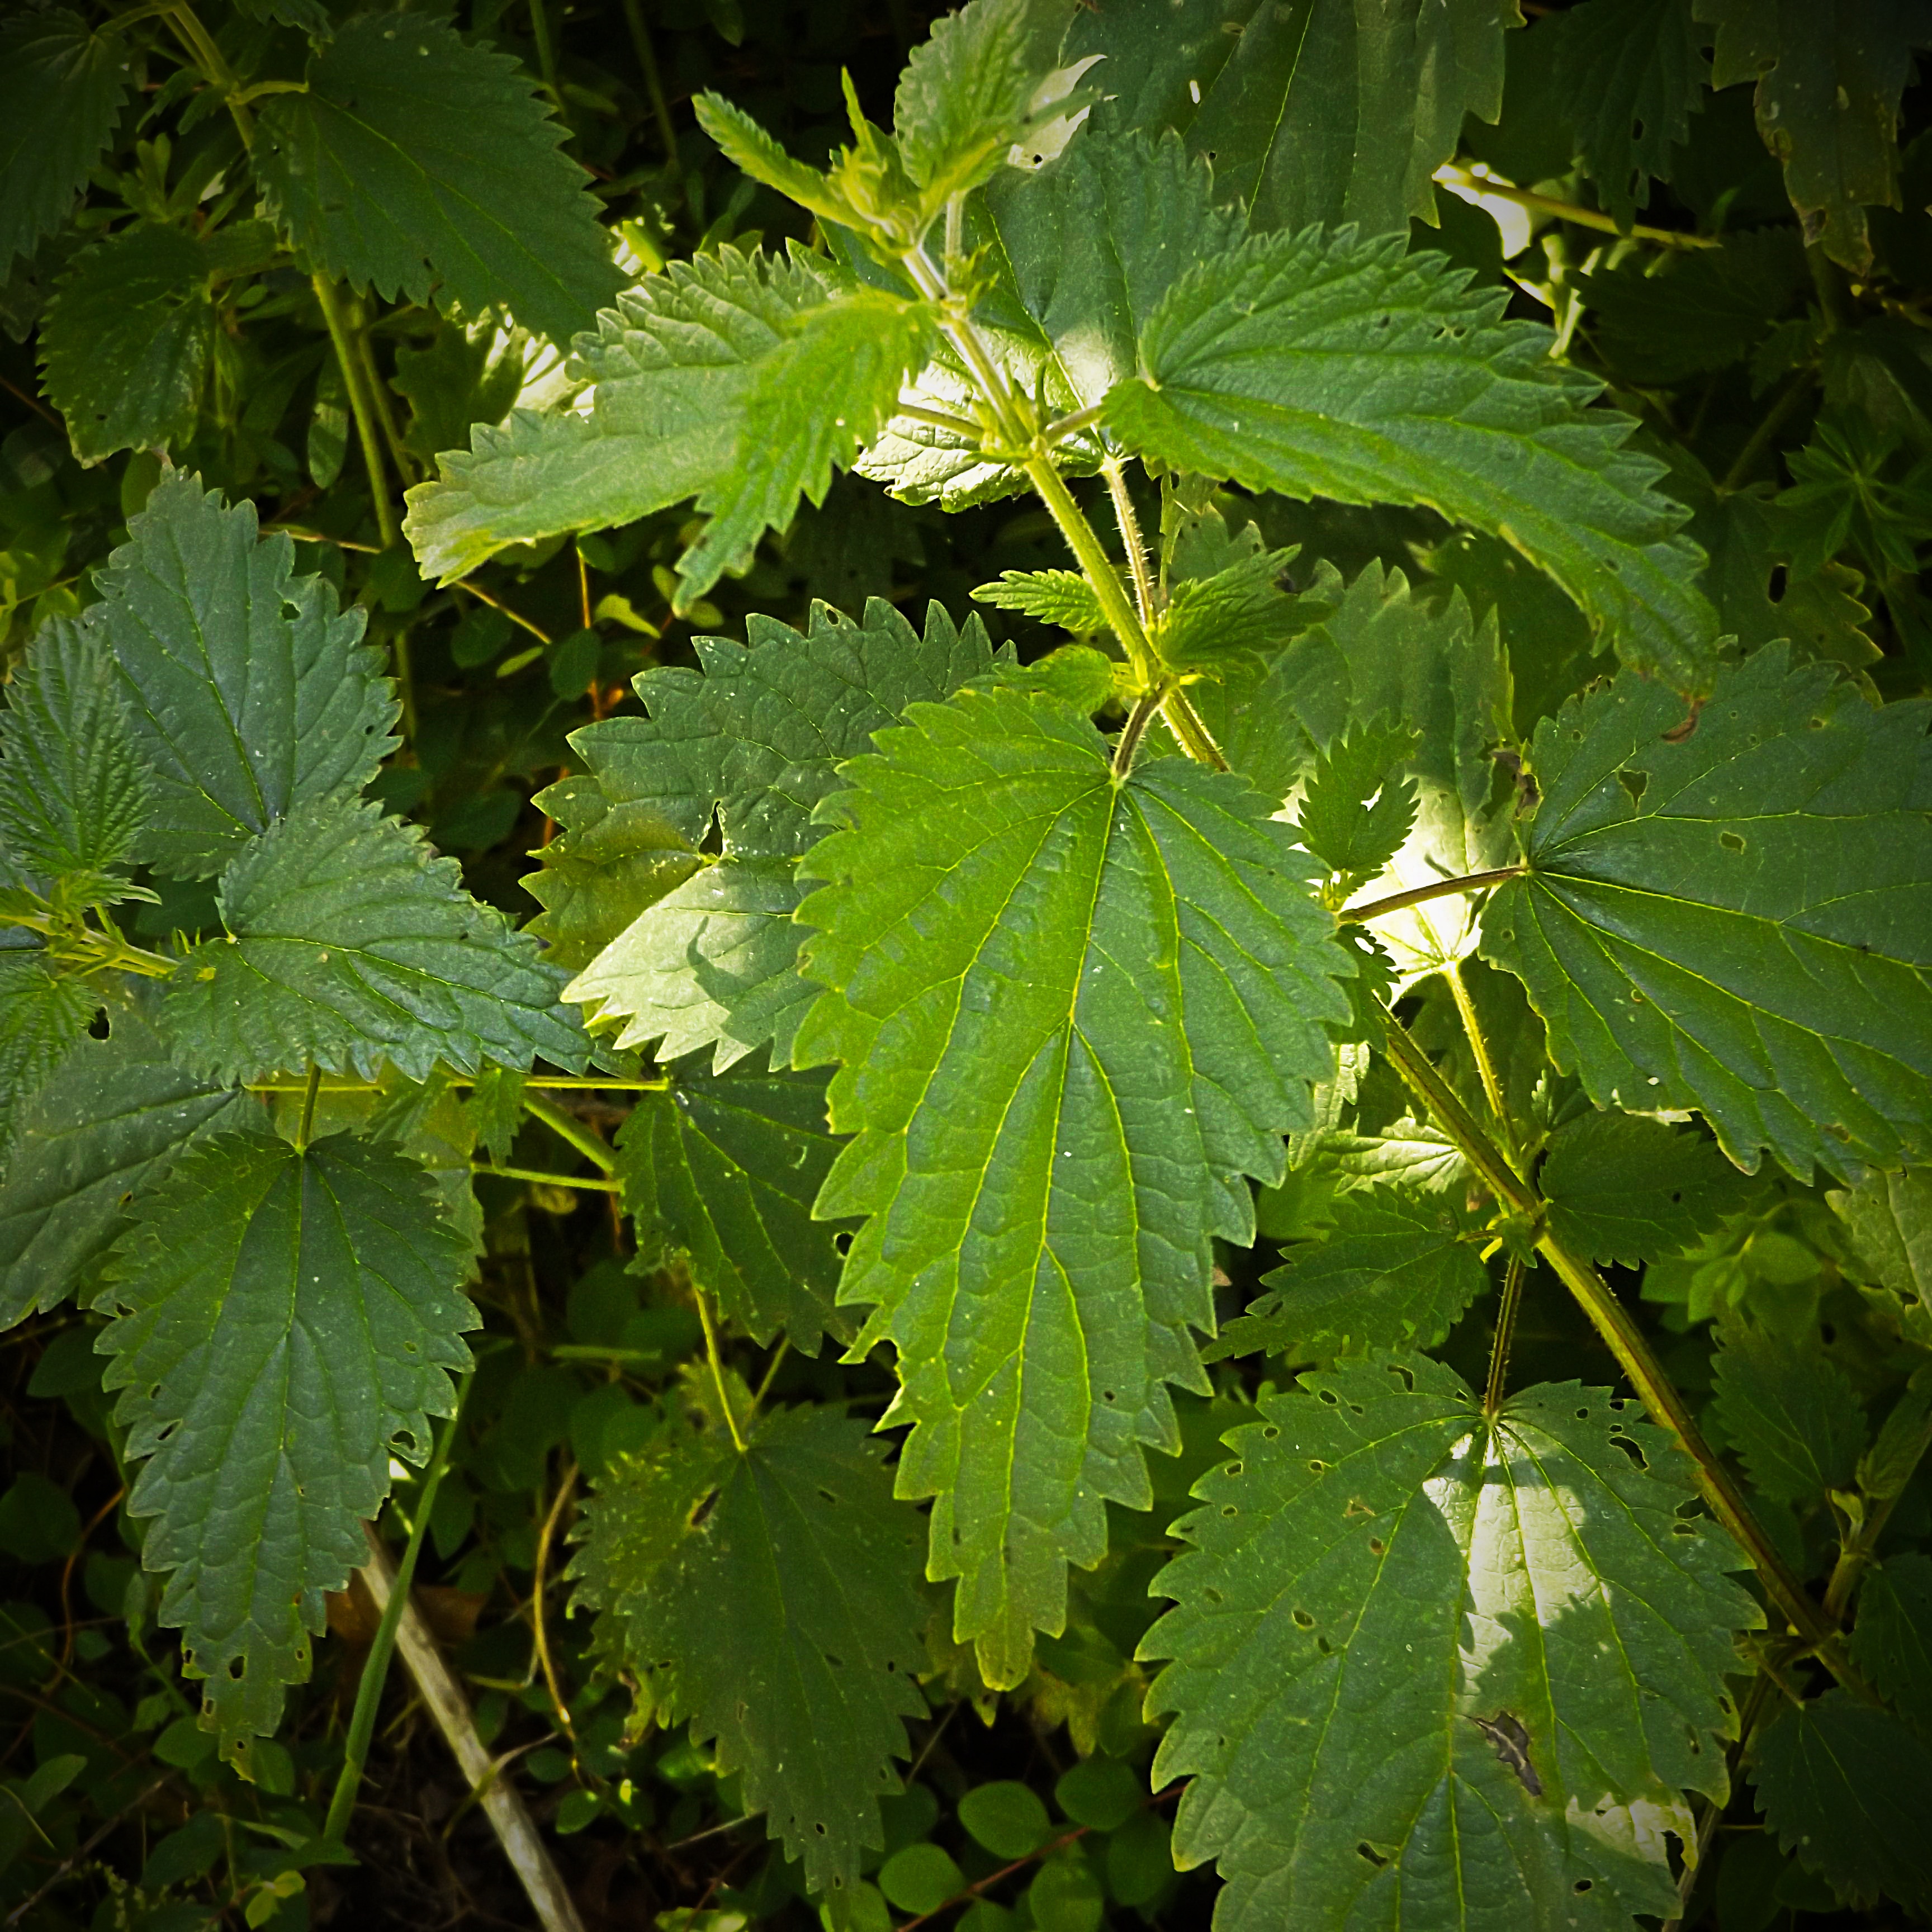
tree, nature, plant, meadow, fruit, leaf, flower, wild, food, green, herb, produce, grow, natural, botany, garden, healthy, flora, weed, alternative, leaves, background, vegetation, shrub, horizontal, detail, tee, herbs, traditional, bless you, sting, flu, medical, virus, welfare, in the free, healing, flowering plant, urtica, injured, homeopathy, healer, rheumatism, colds, stinging nettle, phytotherapy, woody plant, land plant, wine raspberry, thimbleberry, dioica